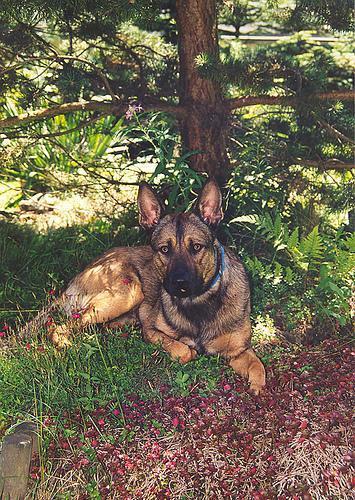
malinois